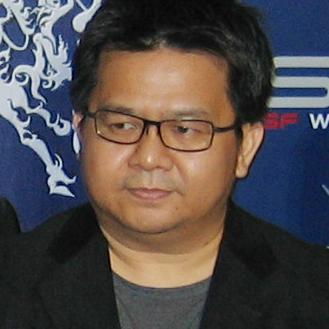
Age: 44